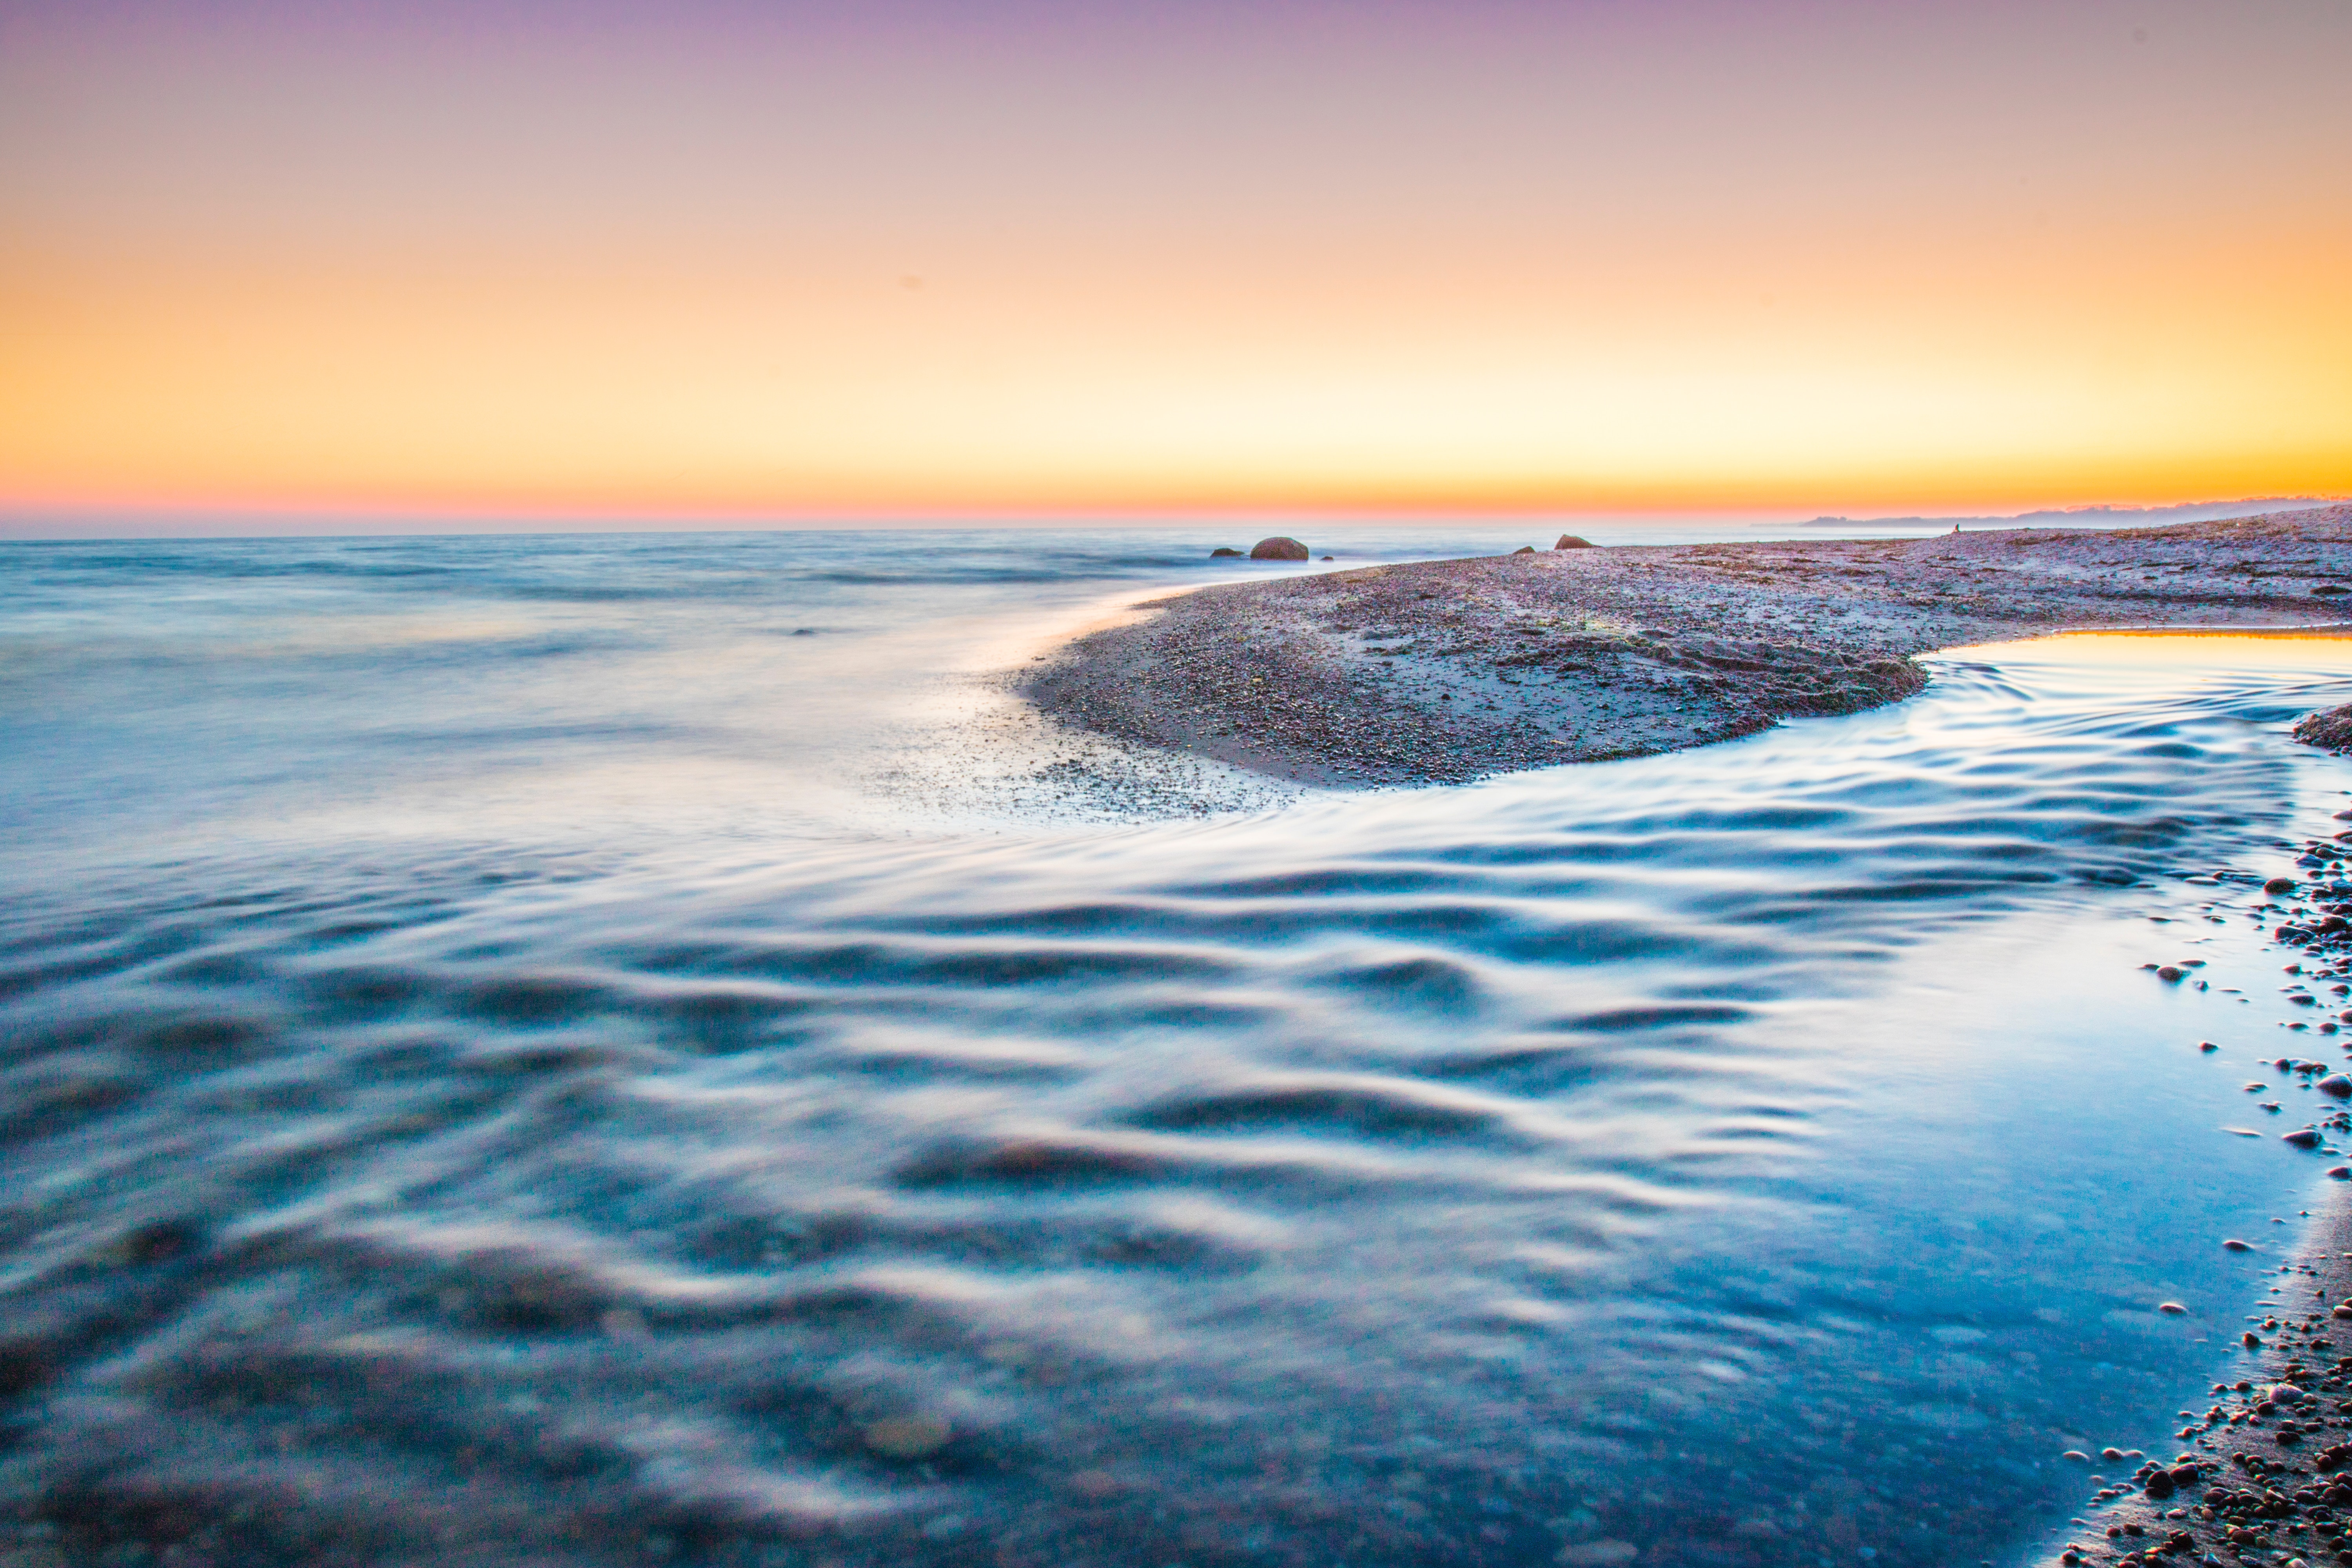
beach, sea, coast, water, sand, rock, ocean, horizon, sunrise, sunset, sunlight, shore, wave, dawn, dusk, bay, body of water, cape, wind wave